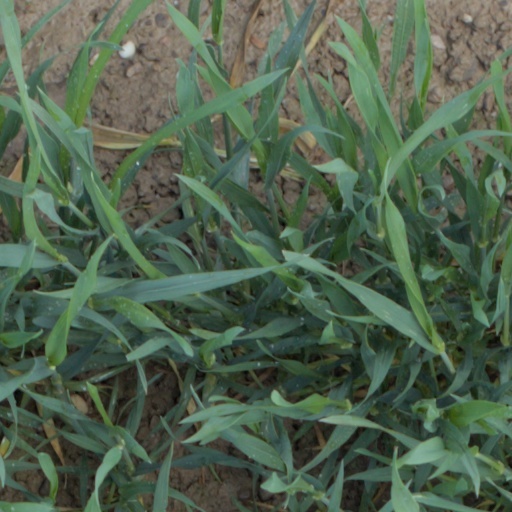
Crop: wheat